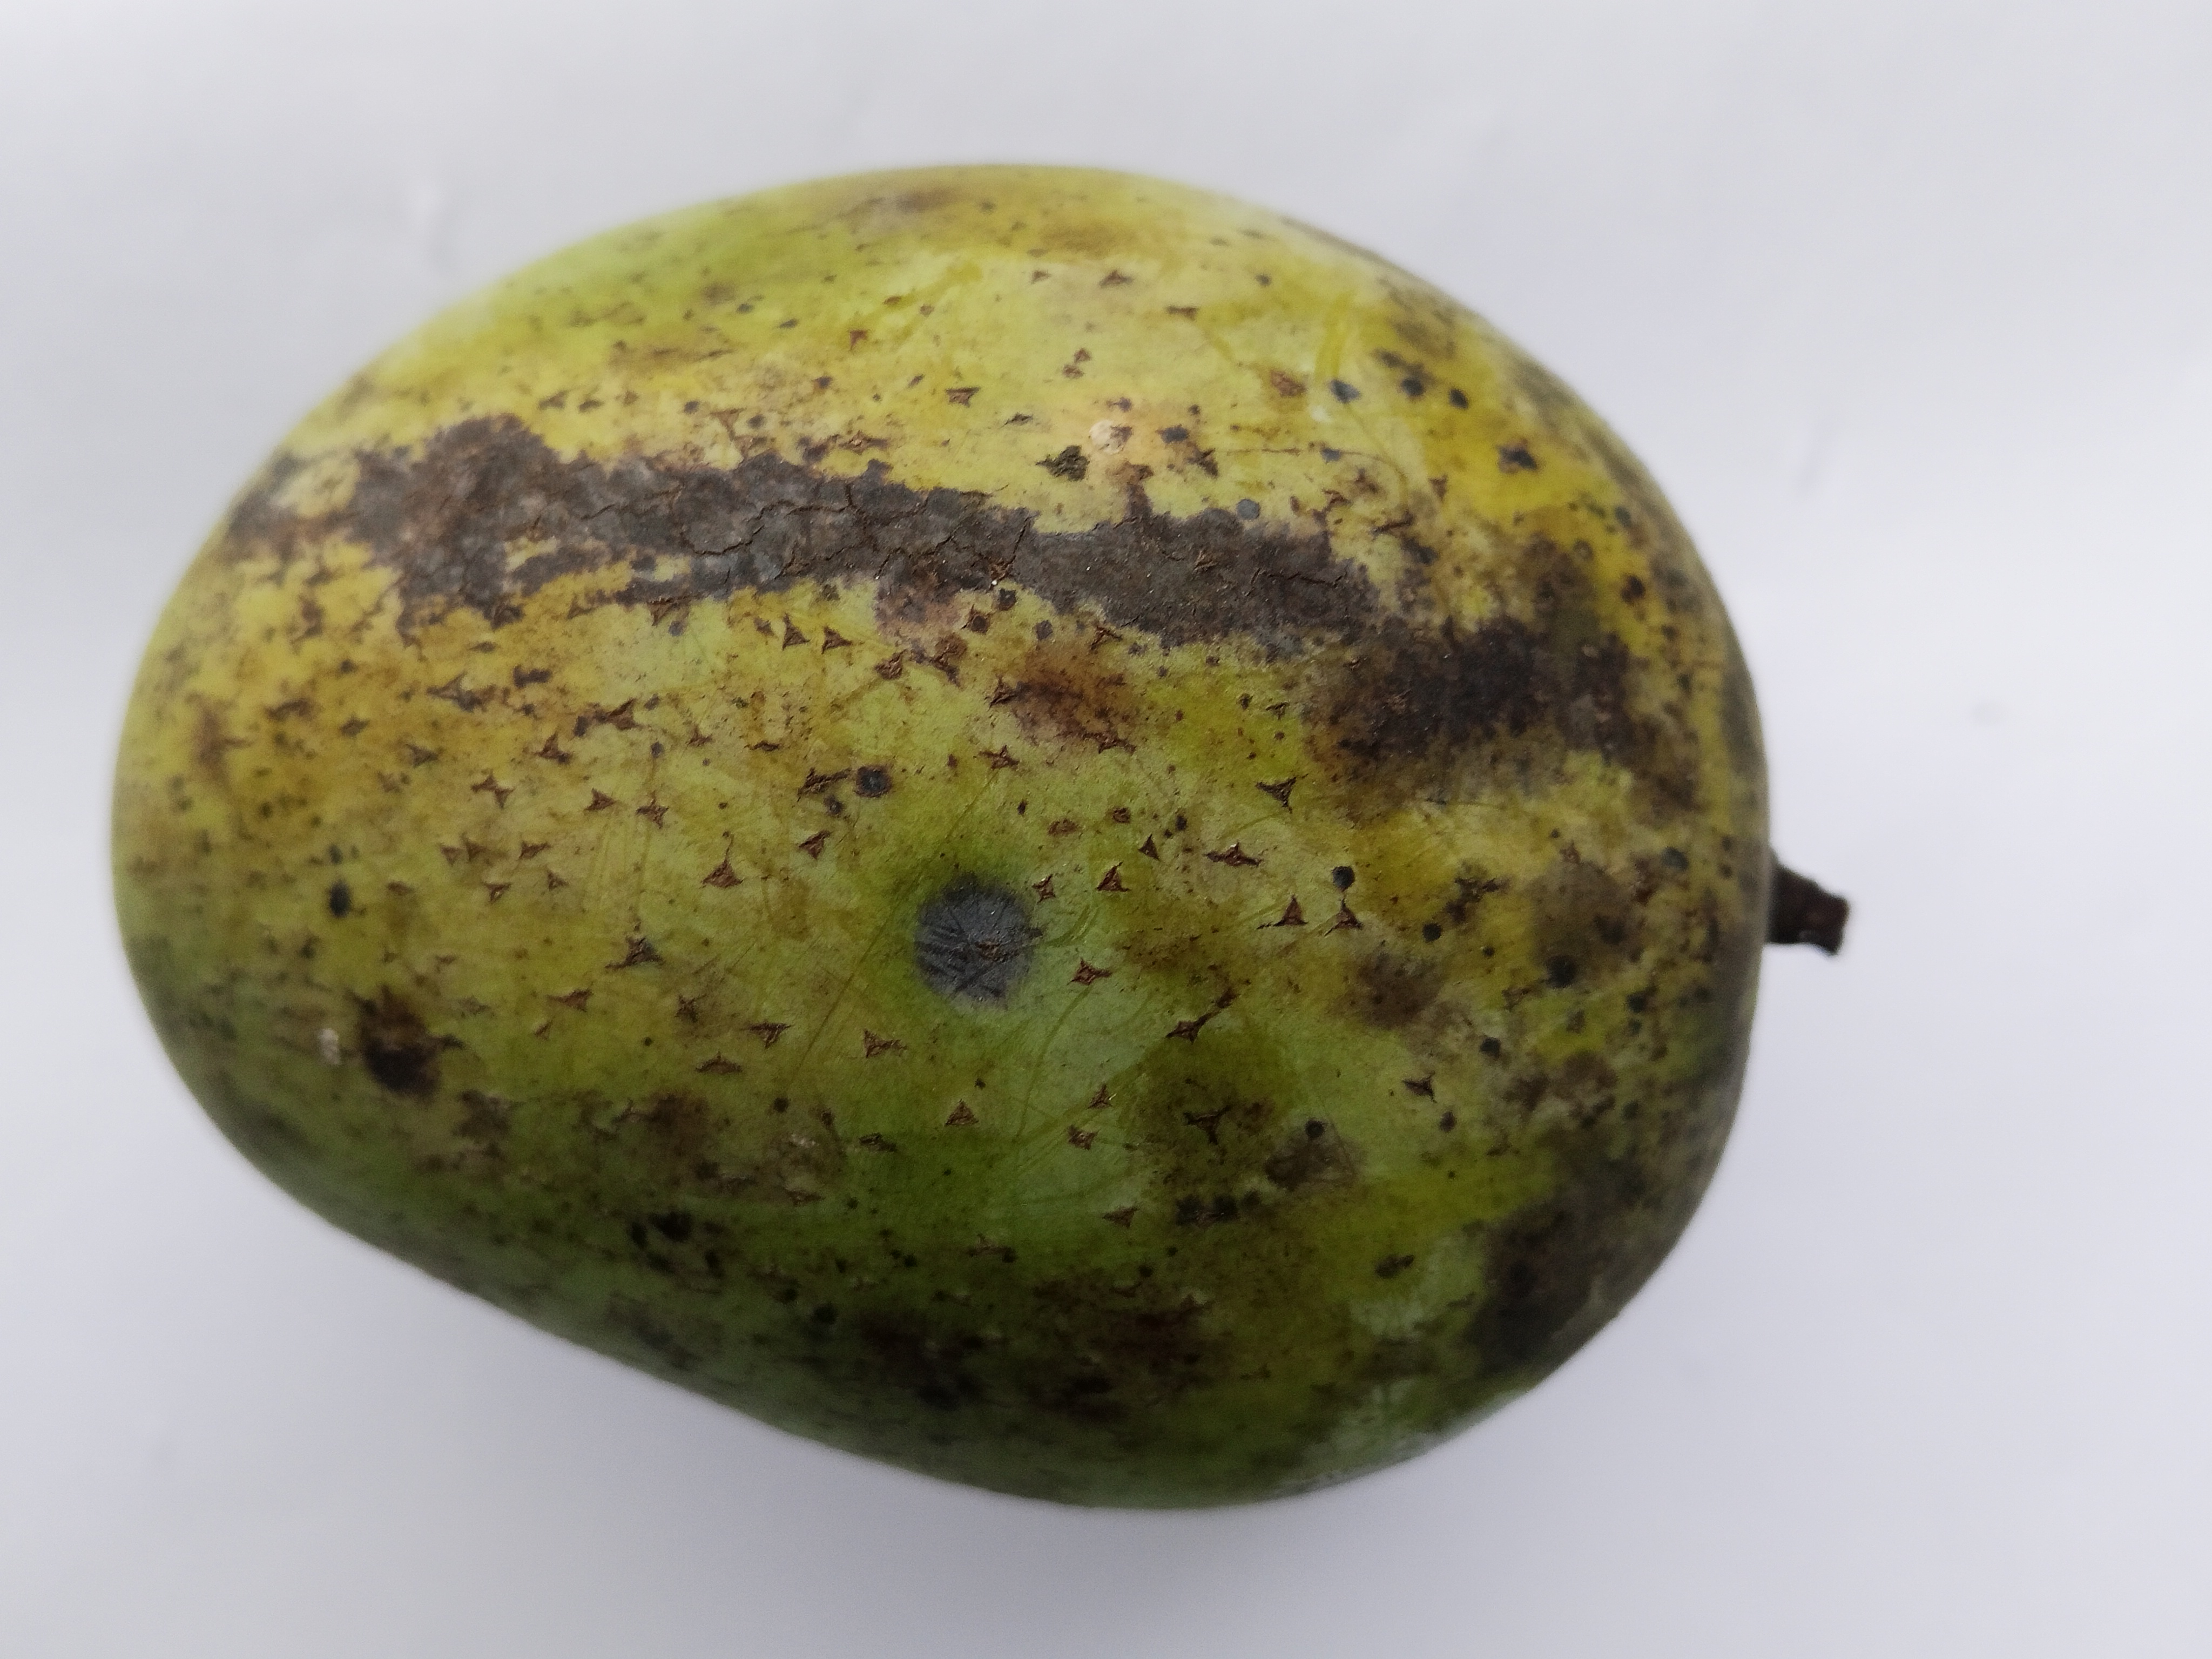
Mango variety: Langra